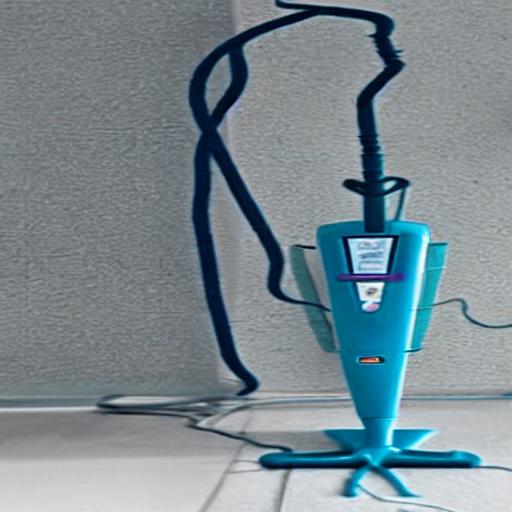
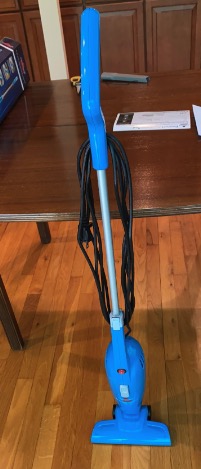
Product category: items_vacuum
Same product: no